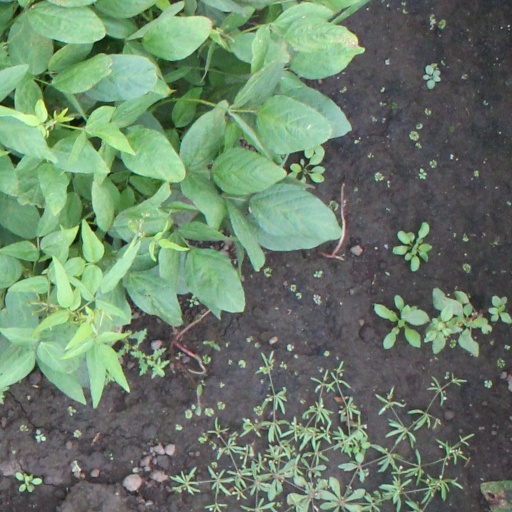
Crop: soybean